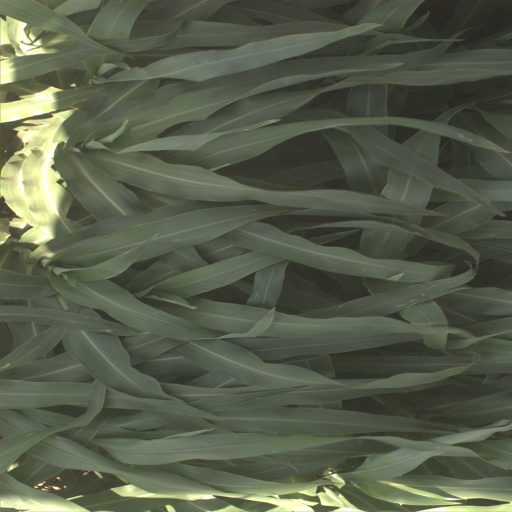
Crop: sorghum